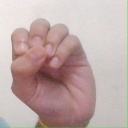
अक्षर: उ